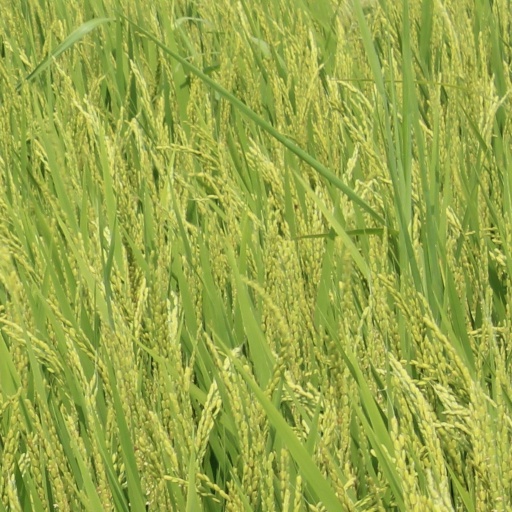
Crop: rice